Electoral (Amendment) Act 2005

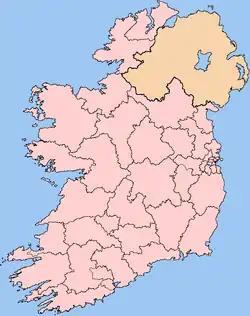
Dáil constituencies for the 2007 general election.

This list, and those below, summarises the changes in representation. It does not address revisions to the boundaries of constituencies.